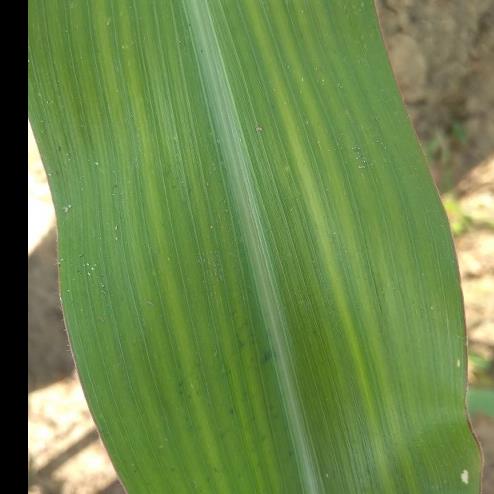
Crop: Maize
Condition: stripe-d